Sky position (RA, Dec in degrees): 172.682, 2.153
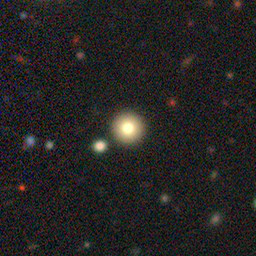
Galaxy morphology: Round Smooth Galaxies